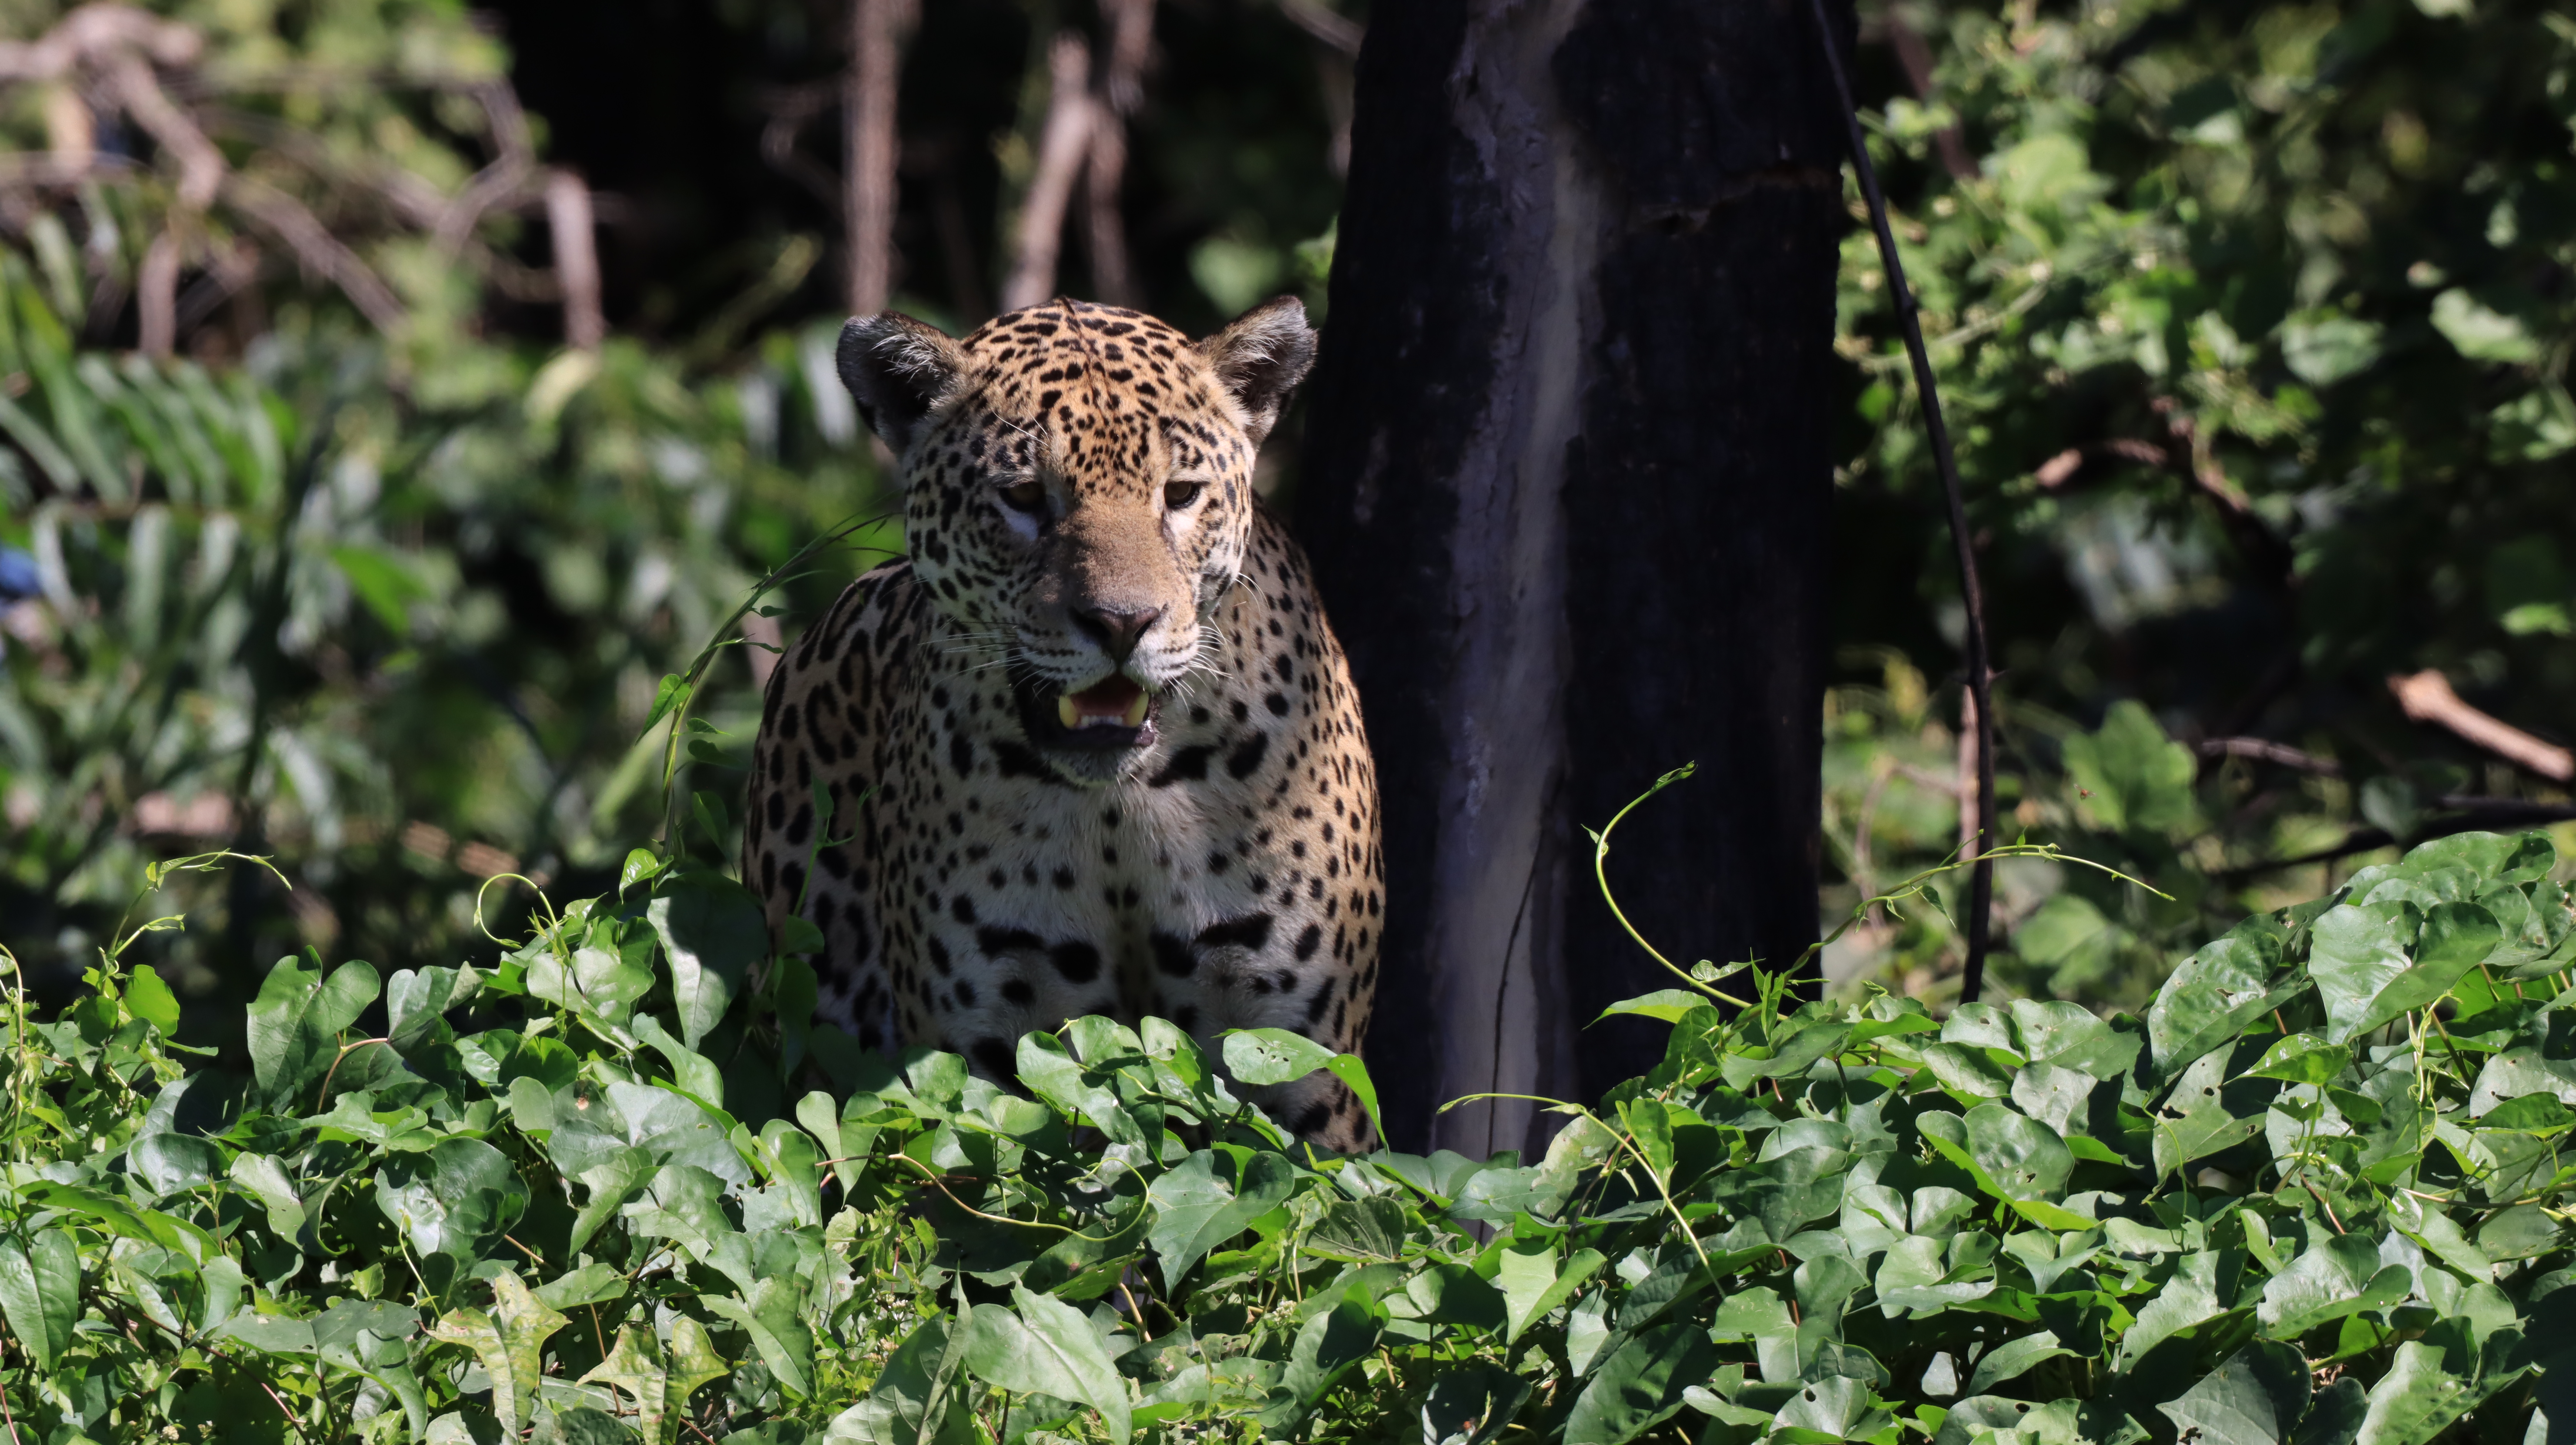
Jaguar: Marcela